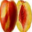
Label: pear